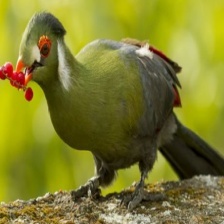
Species: WHITE CHEEKED TURACO
Scientific name: TAURACO LEUCOTIS